Central Bank of the Republic of Turkey

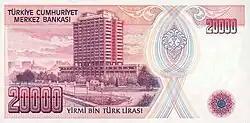
Reverse of the 20,000 Turkish lira banknote (1988-1997) featuring the main headquarters of the Central Bank of Turkey in Ankara.

The former Head Office Building of the bank was depicted on the reverse of the Turkish 50 kuruş banknote of 1944-1947 and of the 2 lira banknotes of 1952–1966. The new Head Office Building was depicted on the reverse of the 20,000 lira banknotes of 1988–1997.